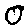
Label: 0